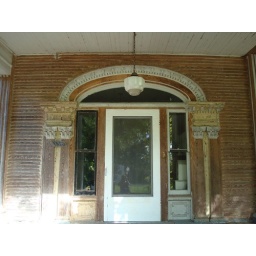
seen on a house in the King William neighborhood/King William Historic DistrictI thought this old door frame was just lovely